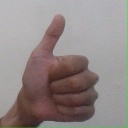
अक्षर: थ